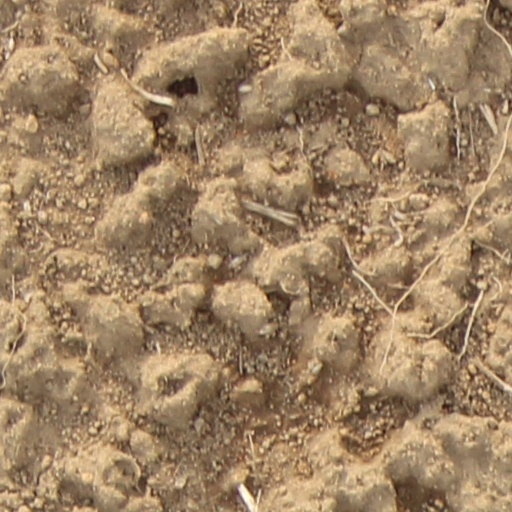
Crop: wheat